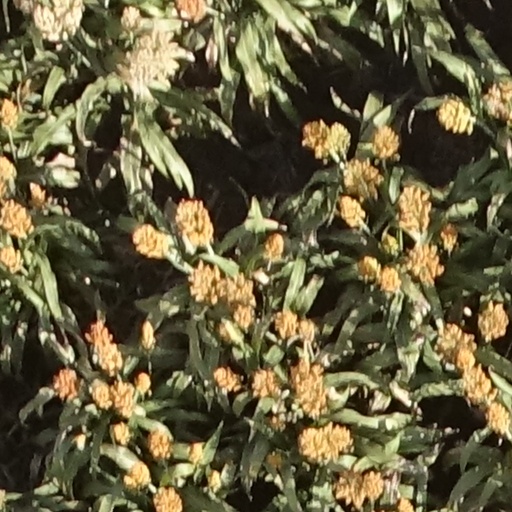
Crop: sorghum